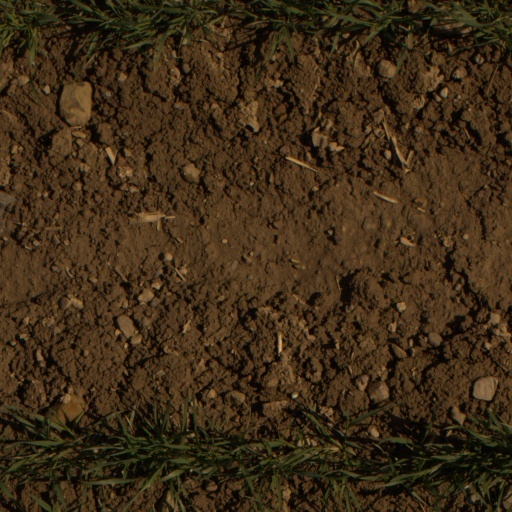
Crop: wheat